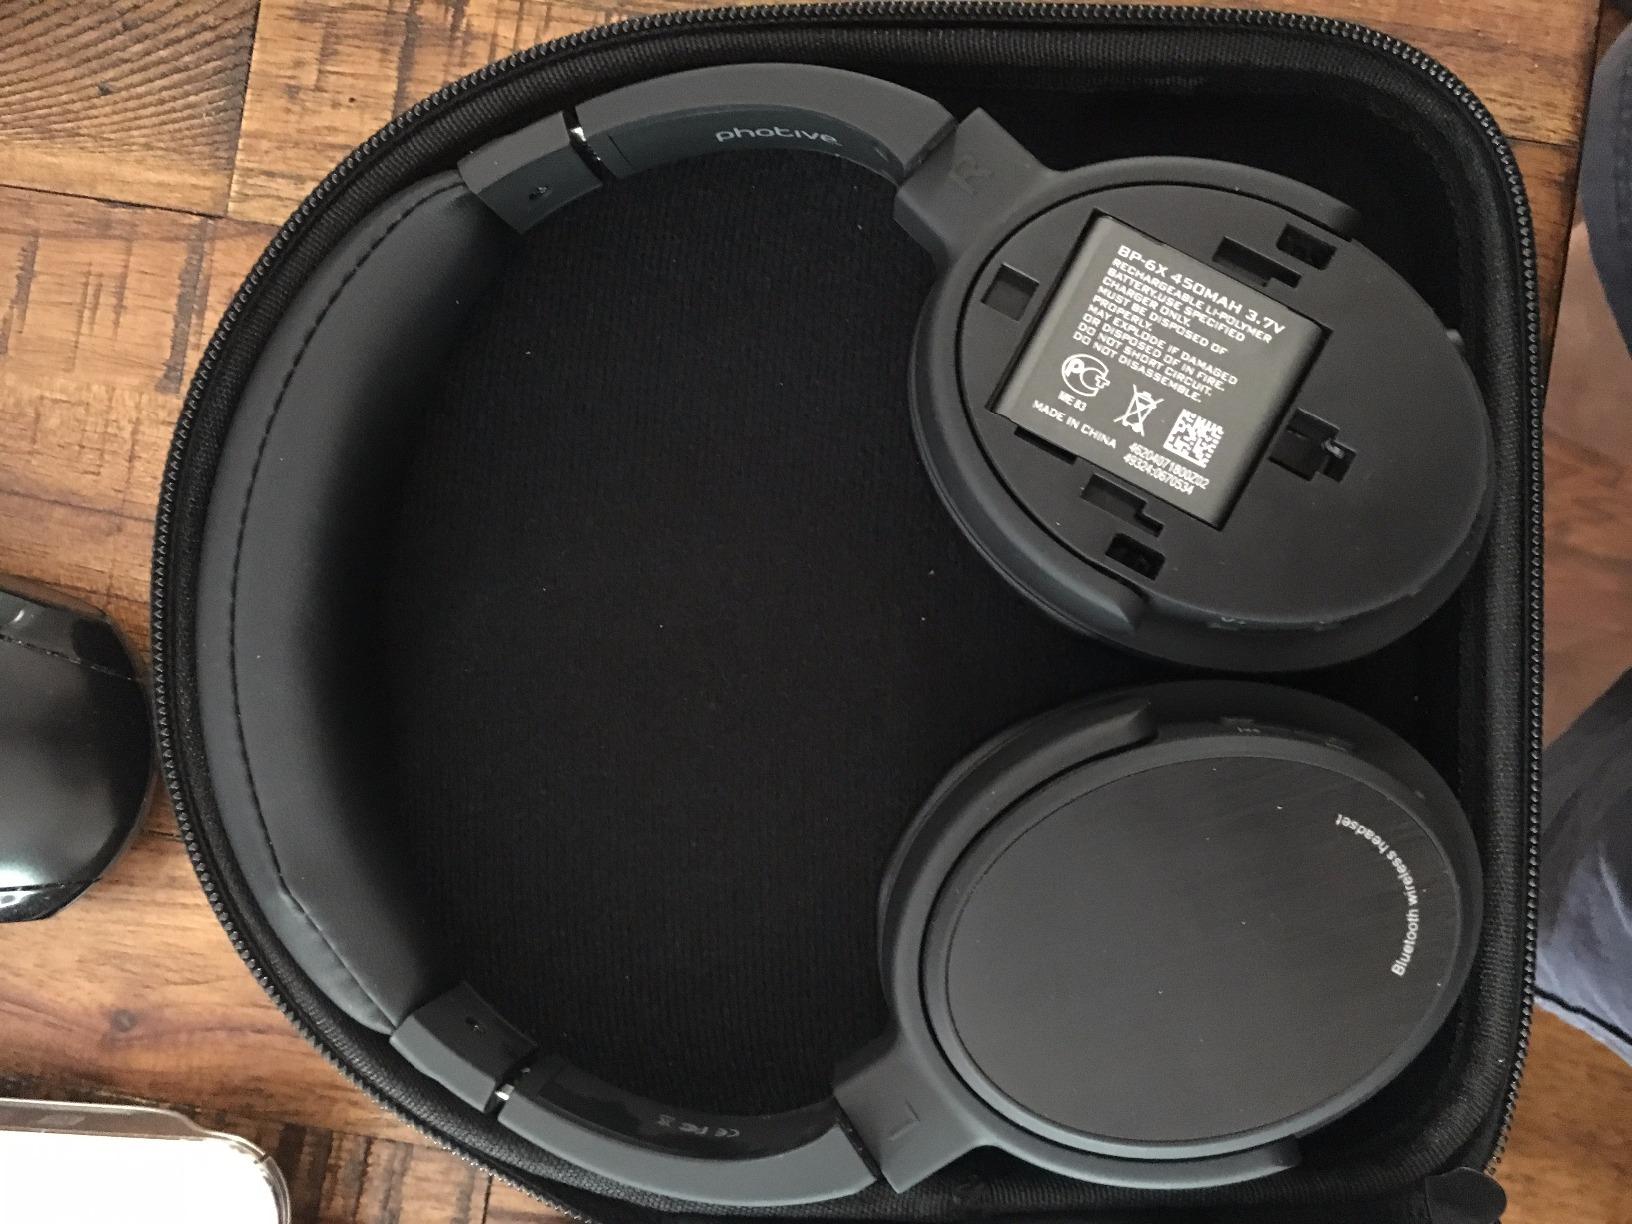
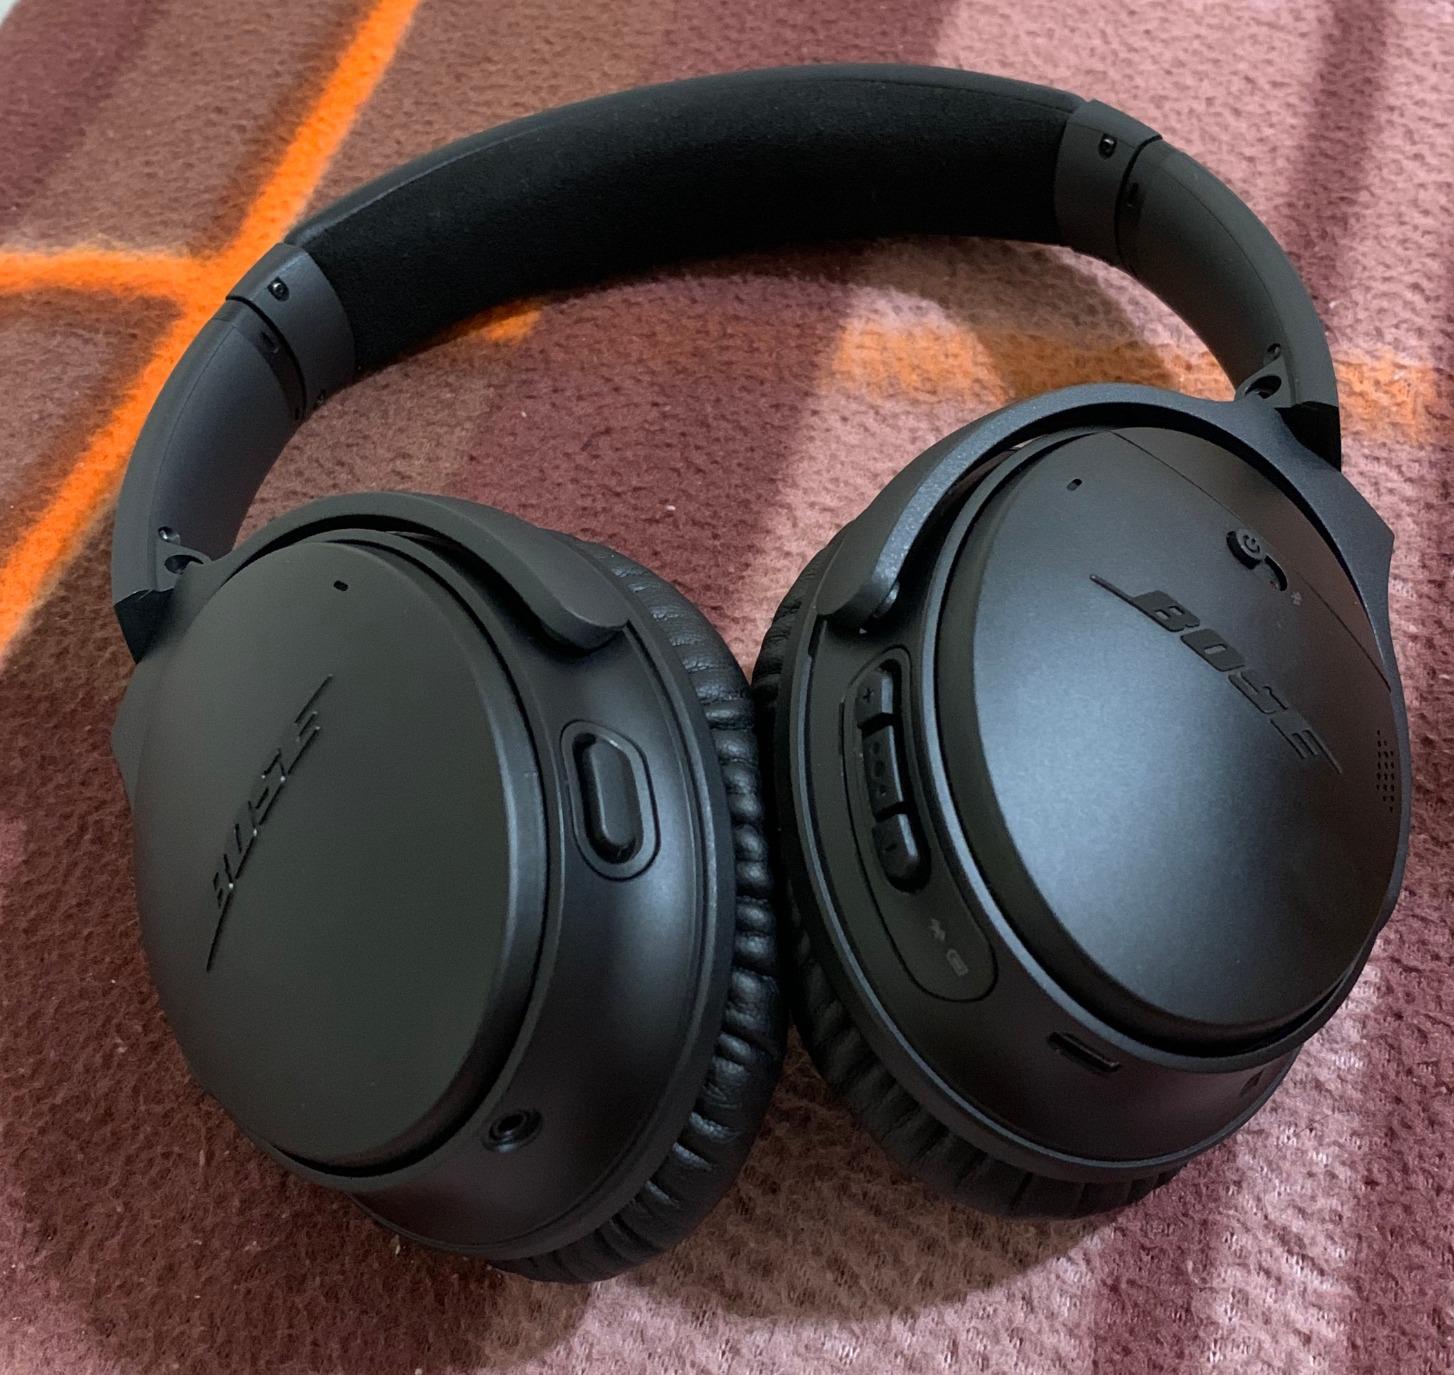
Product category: headphones
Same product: no